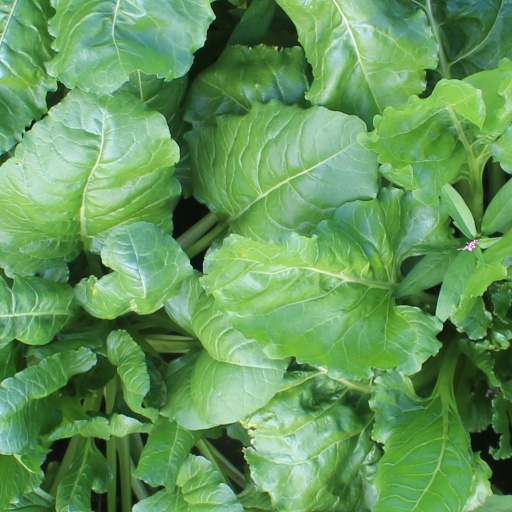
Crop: sugar beet